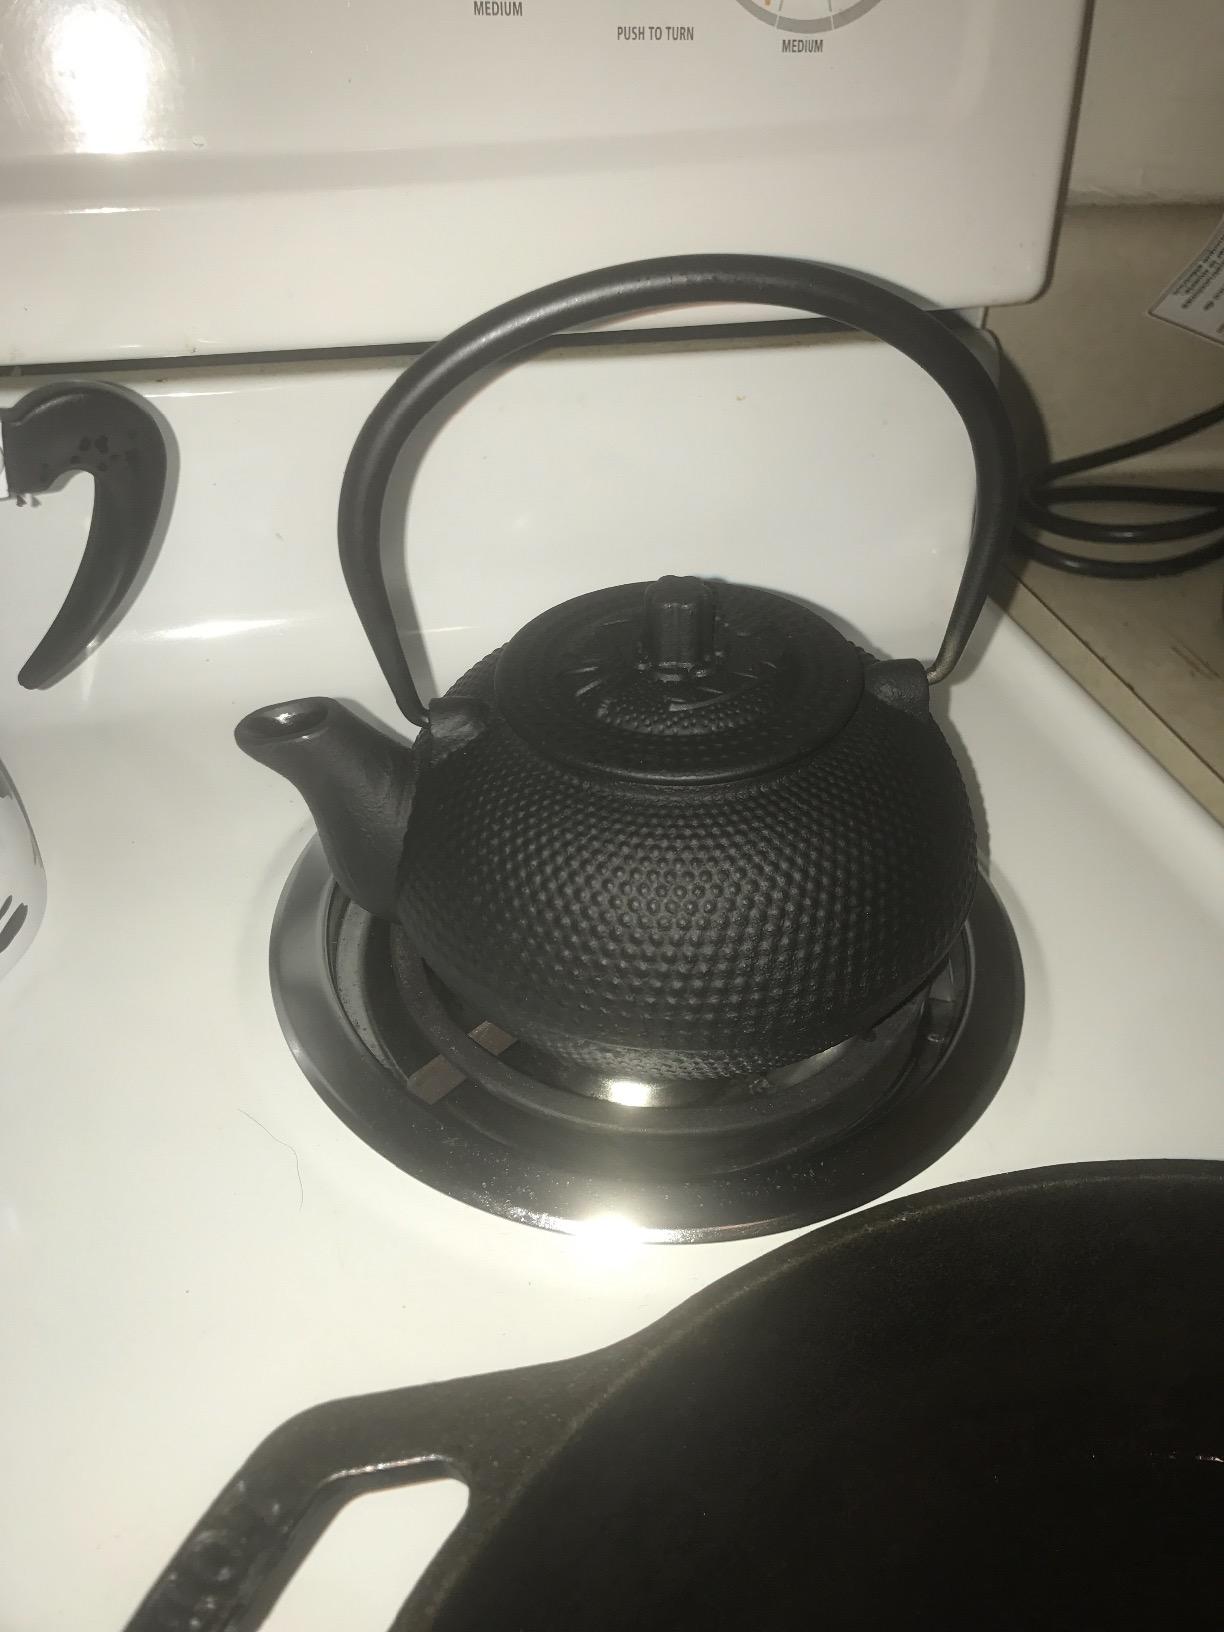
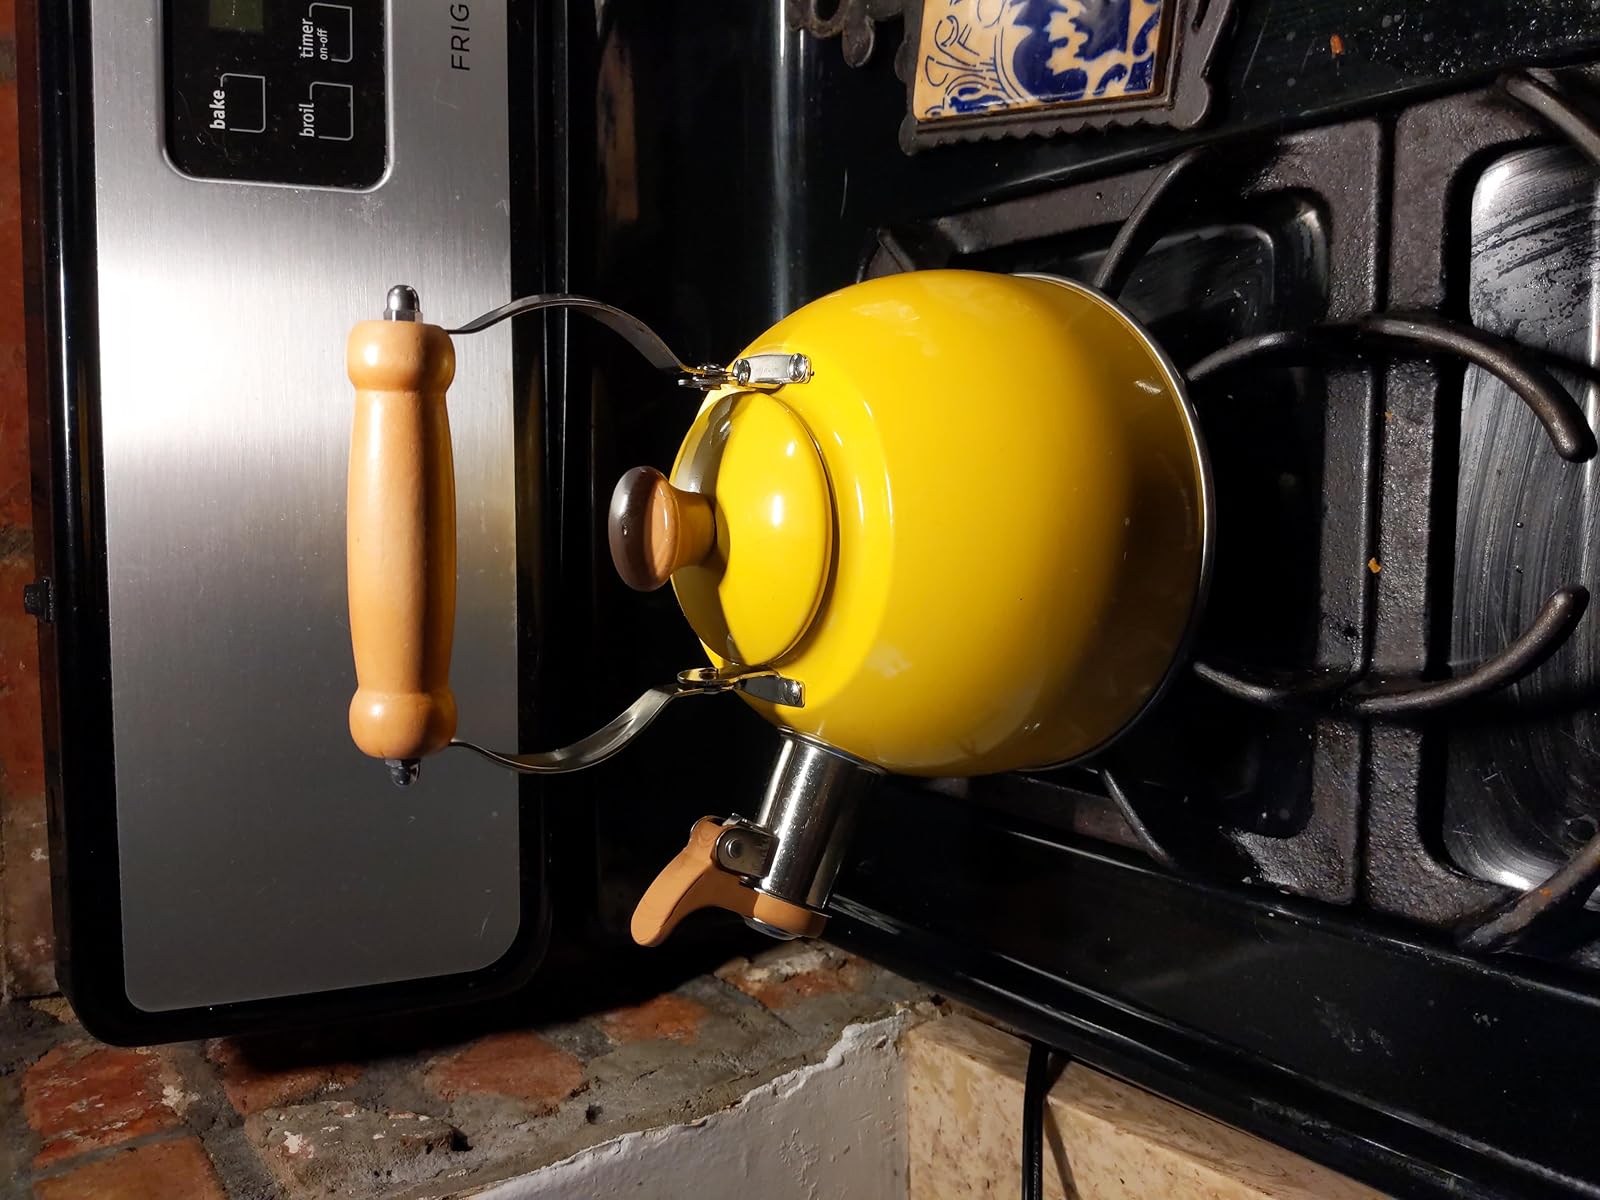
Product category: items_kettle
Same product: no